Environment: real
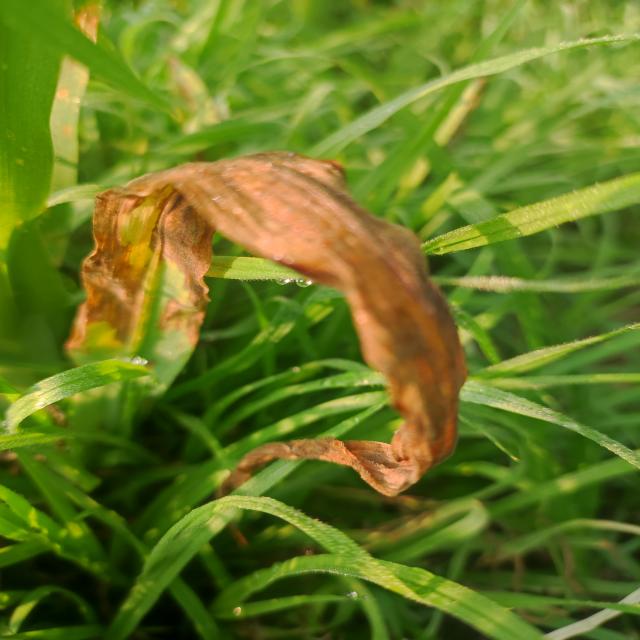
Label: nitrogen_deficiency